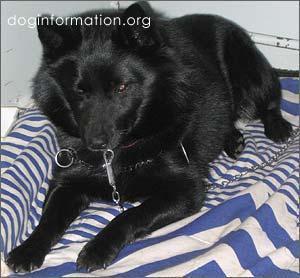
schipperke